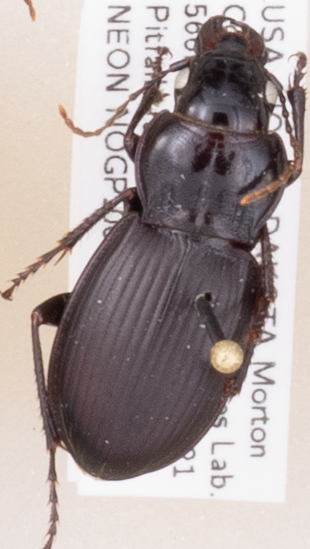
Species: Cyclotrachelus torvus
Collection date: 2019-07-09
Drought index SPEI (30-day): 0.17
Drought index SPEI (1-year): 1.28
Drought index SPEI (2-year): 1.13